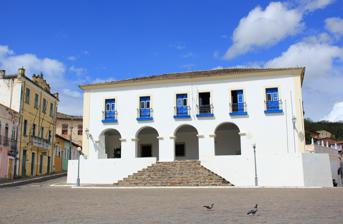
Building: Town Hall of Cachoeira
Country: Brazil
Year built: 1712
Town hall Town Hall of Cachoeira Paço Municipal, formerly the Casa de Câmara e Cadeia Town Hall of Cachoeira, Cachoeira, Bahia, Brazil General information Type town hall Coordinates 12°36′18.61″S 38°57′43.42″W / 12.6051694°S 38.9620611°W / -12.6051694; -38.9620611 Construction started 1700 Completed 1712 Technical details Floor count 2 National Historic Heritage of Brazil Designated 1939 Reference no. 199 The Town Hall of Cachoeira ( Portuguese : Paço Municipal , formerly the Portuguese : Casa de Câmara e Cadeia ) is an 18th-century municipal building in Cachoeira , Bahia , Brazil . The building is located in the Historic Center of the city on the Praça da Aclamação , a public square. Construction of the building began in 1700 and was completed in 1712 following the establishment of Cachoeira by Royal Charter of 1693. Its design was influenced by the Town Hall of Salvador, completed in 1698, but is smaller in size than the Town Hall and Prison of Jaguaripe , completed in the same period. The town halls of Maragogipe and Santo Amaro are also in the same style. It was used by Brazilian independence forces in 1822 during the War of Independence of Brazil . Location The town hall faces a broad boulevard that leads to the Paraguaçu River and a view of the municipality of São Felix on its opposite bank. The complex of the Church and Convent of Our Lady of Mount Carmel and the House of Prayer of the Carmelite Third Order sit to the left of the town hall. Structure The Town Hall of Cachoeira has two stories and a broad, pyramidal staircase in stone. The floor plan is rectangular with a hipped roof. The first floor had two jail cells and a staircase; the second floor had two cells for upper-class prisoners and rooms to serve as municipal offices. The placement of windows and doors in the building is irregular; the windows of the second floor have iron balconets. They were installed in the 19th century, along with guillotine window frames, to replace simple shutters. Protected status The Town Hall of Cachoeira was listed as a historic structure by the National Institute of Historic and Artistic Heritage in 1938 under inscription number 199. References